List of mammals of Croatia

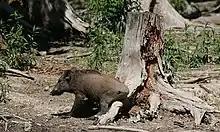
Boar

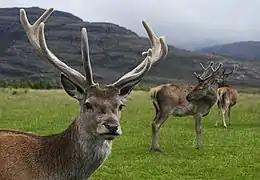
Red deer

The even-toed ungulates are ungulates whose weight is borne about equally by the third and fourth toes, rather than mostly or entirely by the third as in perissodactyls. There are about 220 artiodactyl species, including many that are of great economic importance to humans.